No Coincidence (film)

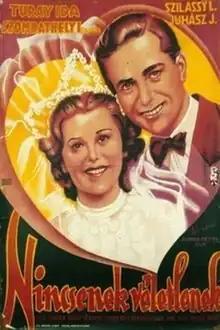

No Coincidence (Hungarian: Nincsenek véletlenek) is a 1939 Hungarian comedy film directed by László Kalmár and starring Ida Turay, László Szilassy and József Juhász. It was shot at the Hunnia Studios in Budapest. The film's sets were designed by the art director Márton Vincze.